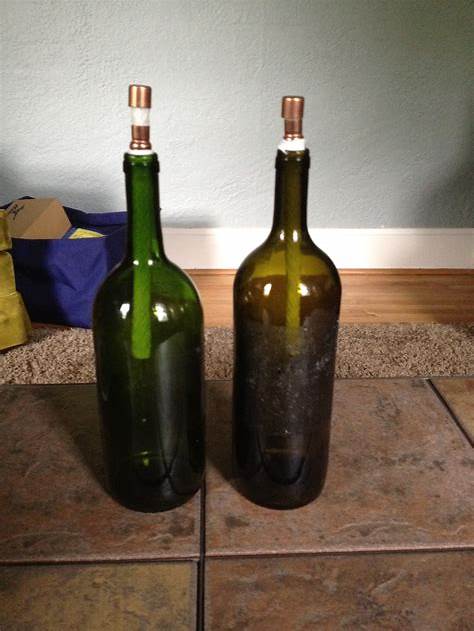
Waste category: glass